British logistics in the Falklands War

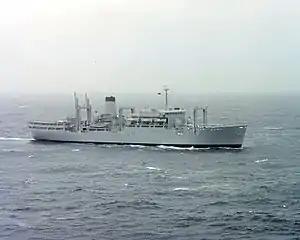
A grey ship with a helipad aft

The Chiefs of Staff Committee subsequently recommended further reinforcing the 3rd Commando Brigade with another battalion, the 2nd Battalion, Parachute Regiment (2 Para). This was approved by the War Cabinet on 15 April. To carry it, the ferry was requisitioned on 17 April. She was far from ideal, as her ramp could not be lowered to the height of the mexeflote landing rafts carried by the LSLs, but the choices of available ships were limited. For transporting vehicles, a roll-on/roll-off vessel was preferred, as unloading facilities were unavailable in the Falkland Islands. The P&O ferry MS "Elk" was therefore requisitioned. It took on 100 vehicles, 2,000 tons of ammunition, and several hundred tons of stores. It was followed by the , which was taken up on 19 April. Cunard's container ship, was requisitioned on 14 April and converted into an aircraft transport.